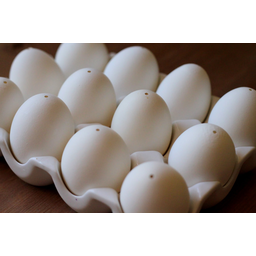
Label: trash